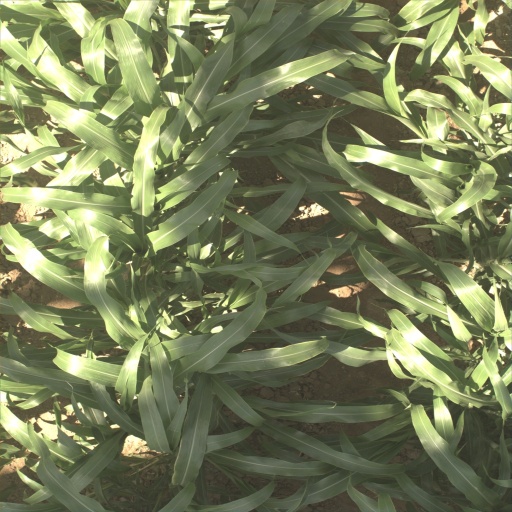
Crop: sorghum